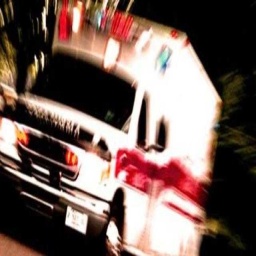
Label: ambulance